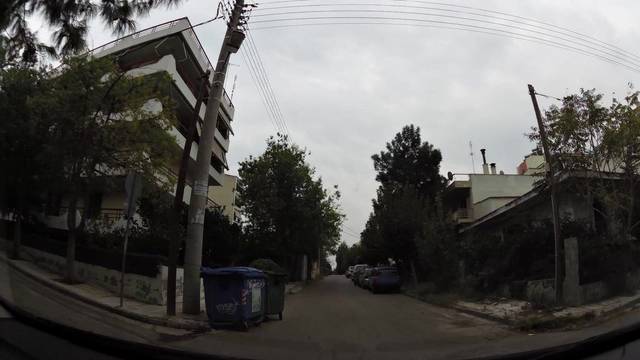
Region: Greece
Coordinates: 38.034, 23.784